North Park (Colorado basin)

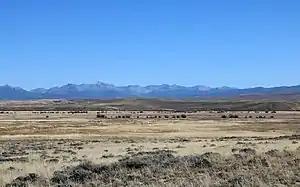
Looking across North Park from State Highway 125 towards the Never Summer Mountains.

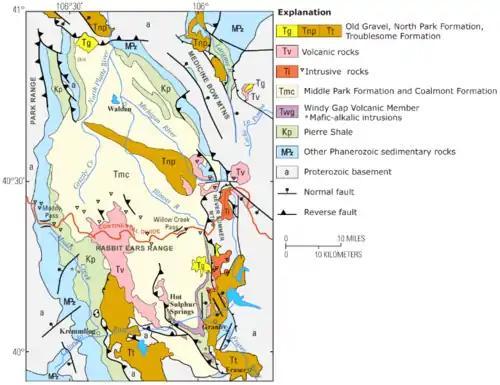
North Park Basin geological map

North Park is a high, sparsely populated basin (approximately in elevation) in the Rocky Mountains in north central Colorado in the United States. It encompasses a wide valley in Jackson County rimmed by mountain ranges at the headwaters of the North Platte River and several smaller tributaries, including the Michigan River, Illinois River, and Canadian River. The valley receives its name from being the northernmost of the three large mountain valleys (or parks) in Colorado on the western side of the Front Range. The others are Middle Park and South Park respectively.